Tuen Ma line

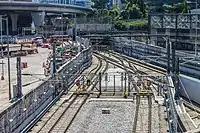

The head contractor of the SCL construction, Leighton Asia, subsidiary of the CIMIC Group, was accused of covering up construction defects until a whistleblower from a subcontractor leaked photo evidence to the press. This led to more thorough investigations, hearings and inspections behind the set concrete for assessing if it would require demolition and rebuilding the structure from scratch. The Hong Kong government also expressed disappointment in the MTRC executives for their incompetent supervision.